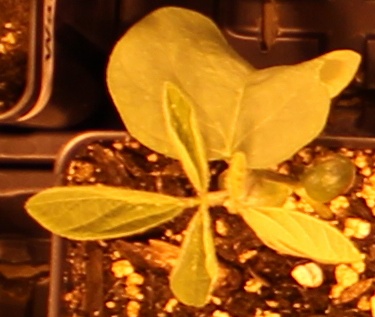
Label: Soybean